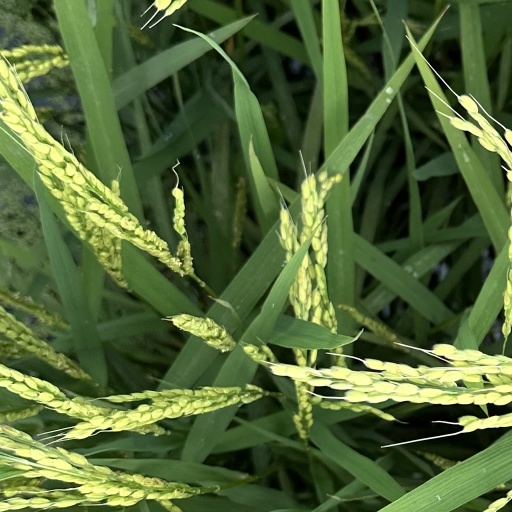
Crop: rice